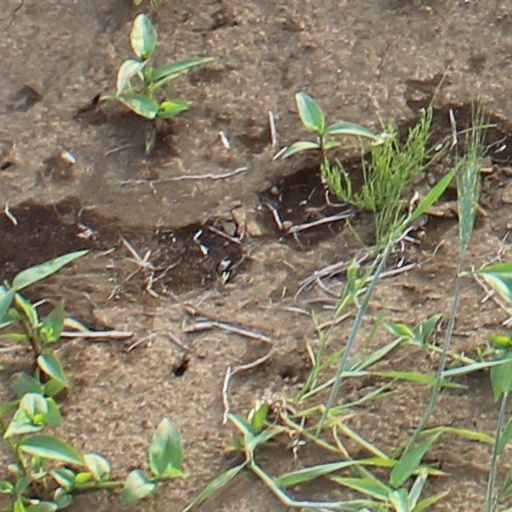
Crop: wheat